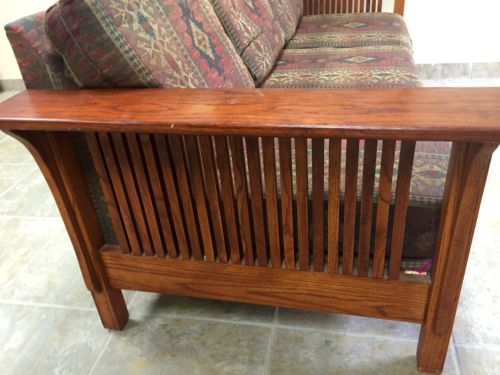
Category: sofa